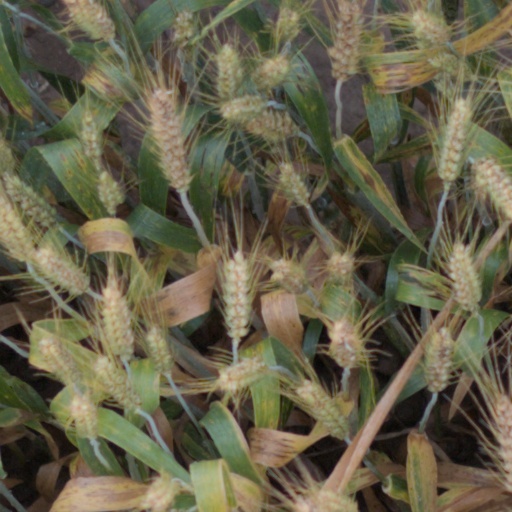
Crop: wheat